Charles Rangel

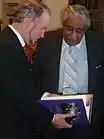
Rangel receives book written by U.S. consul general Gregory Slayton, in Bermuda in 2009

In November 2008, following reports by "The New York Times", Republican Congressmen asked the House Ethics Committee to look into Rangel's defense of a tax shelter approved by his Ways and Means Committee. One of the four companies that benefited from the loophole was Nabors Industries, which opened headquarters in Bermuda as a foreign corporation. Under the loophole Nabors received tens of millions of dollars in tax breaks. In 2004, Rangel had led opposition to the tax breaks. Nabors donated $1 million in 2006, and $100,000 later, to the City College of New York school named after Rangel.